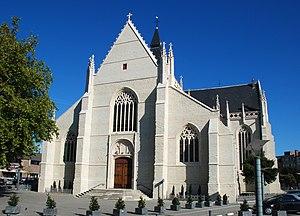
Belgique - Brabant flamand - Vilvorde - Église Notre-Dame de Bonne-Espérance
L'église Notre-Dame de Bonne-Espérance est une église gothique située en Belgique à Vilvorde, dans la province du Brabant flamand.